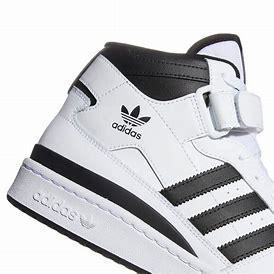
Brand: Adidas
Model: Forum Mid